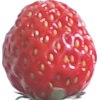
Label: strawberry